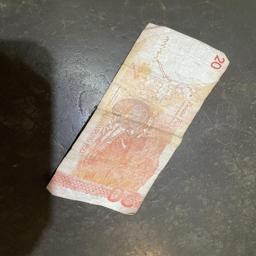
Label: 20_Old_Back